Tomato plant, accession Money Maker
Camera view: horizontal (90 deg, fisheye); turntable rotation: 60 degrees
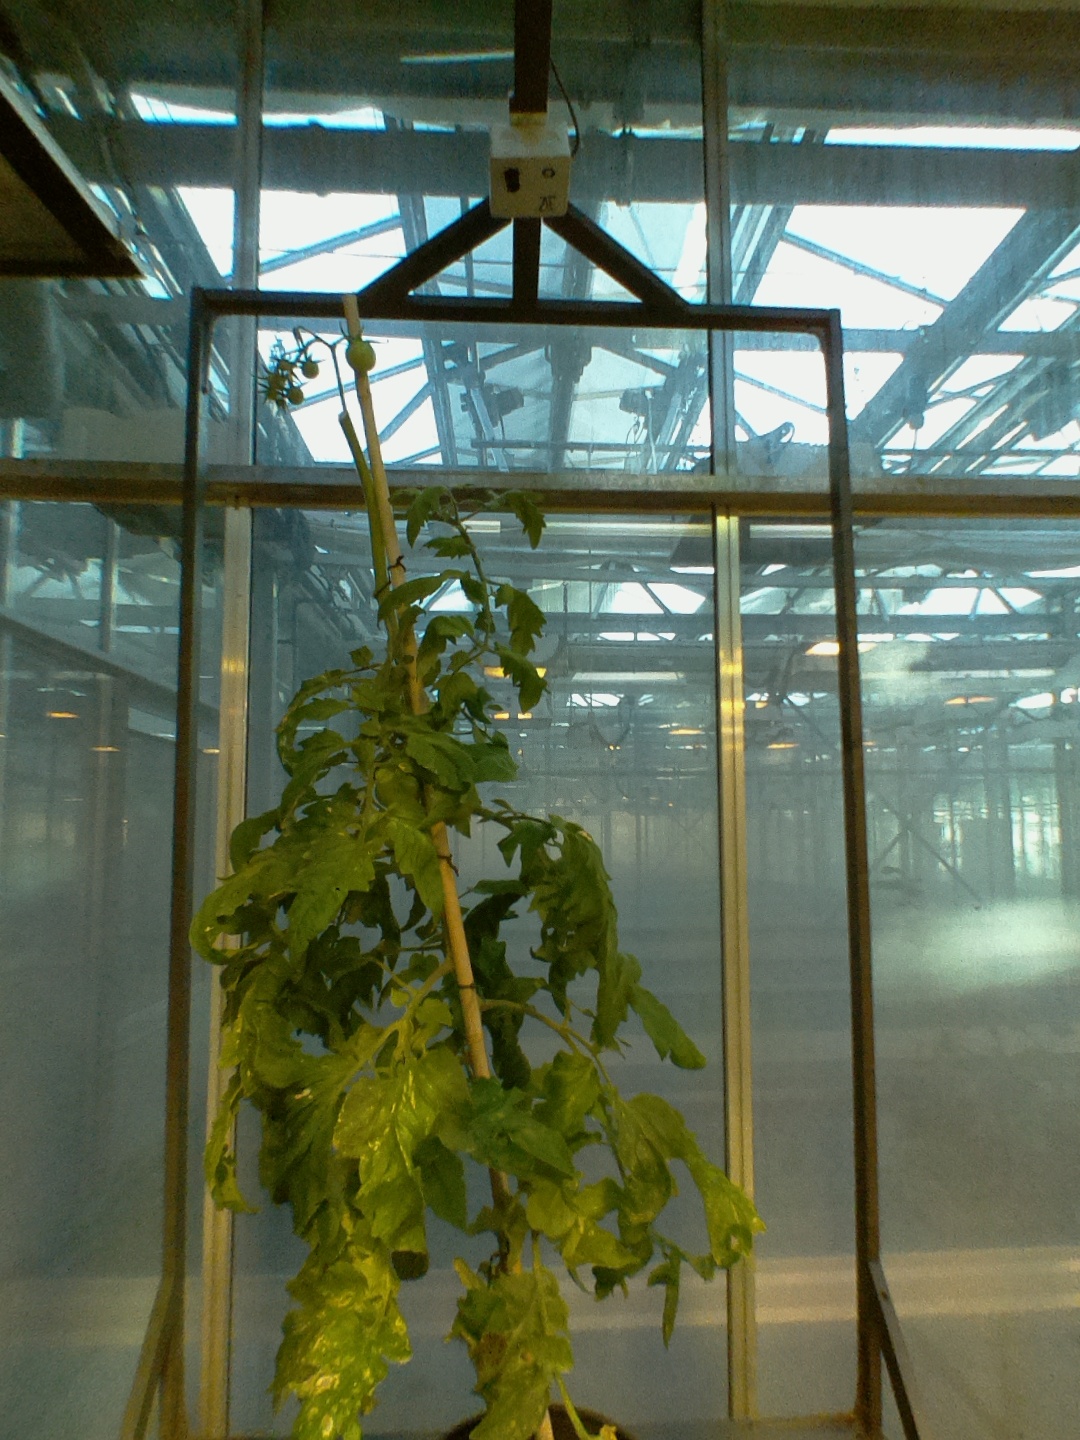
BBCH growth stage 78: 80% -90% of final fruit size